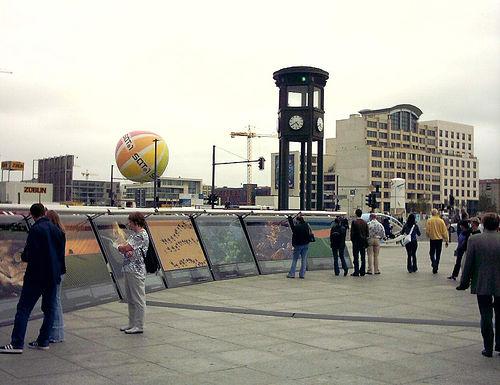
Weather: cloudy or overcast